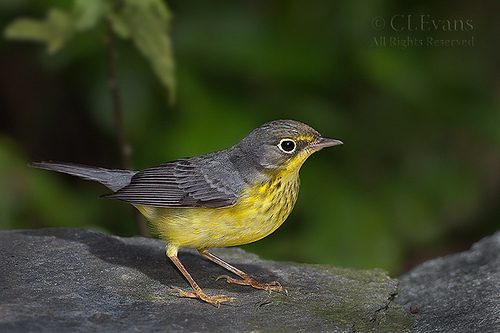
this little fellow has a yellow torso and belly with dark gray stripes and a gray crown, nape, back, secondaries, and tail.
a small bird with a little body has a yellow belly, and a gray top.
this little bird has yellow on his belly and grey on top.
the coloring of this bird is golden on the breast with gray coloring on the wings and tail feathers and host a rather short beak as well as appearing small in stature.
this is a small bird that is grey on top and bright green on the bottom with a small beak
this bird has wings that are grey and has a yellow belly
this bird has wings that are gray and has a yellow body
this bird has a tan bill with yellow belly and yellow and brown breast.
this bird is grey and yellow, with yellow being on its neck, breast, and belly.
this bird is yellow with grey and has a very short beak.
Species: Canada Warbler